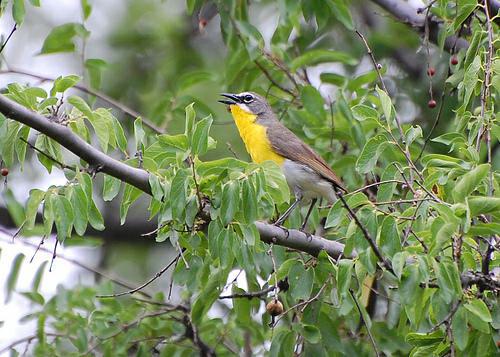
A photo of a yellow breasted chat